Puberty Blues (film)

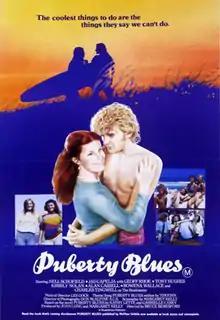
Theatrical release poster

Puberty Blues is a 1981 Australian coming-of-age comedy-drama film directed by Bruce Beresford, based on the 1979 novel of the same name by Kathy Lette and Gabrielle Carey. The film stars Nell Schofield and Jad Capelja as teenagers in the Sutherland Shire in Sydney. It was both a commercial and critical success in Australia. It was followed by a TV series adaptation of the same name in 2012.